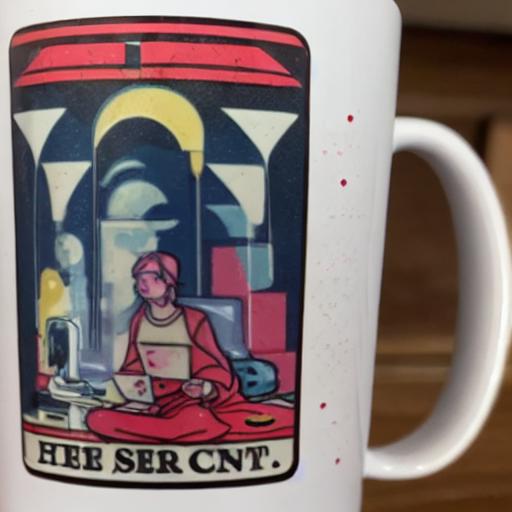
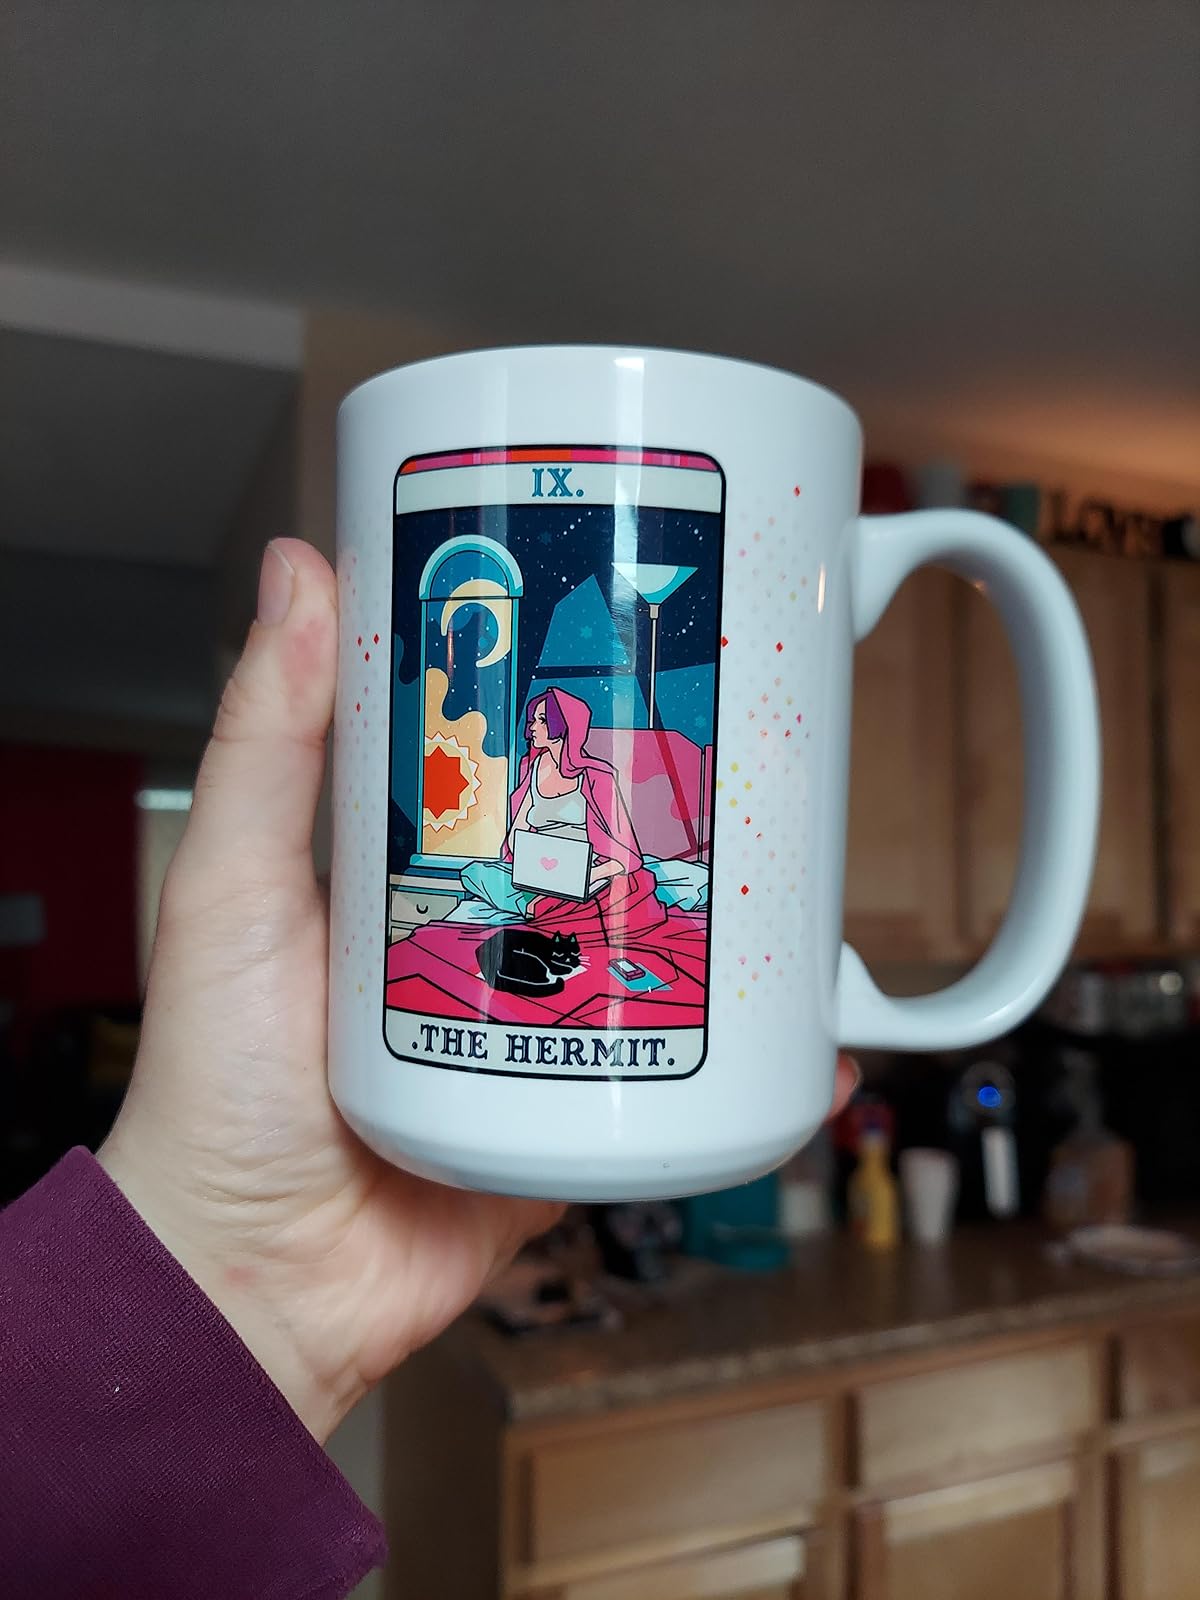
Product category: items_mug
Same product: no